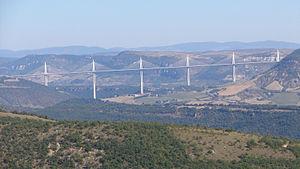
Un Grand Site Occitanie est un lieu promu comme ayant un intérêt touristique majeur dans la région Occitanie.
Un ouvrage d’art est une construction de grande importance et de grande taille appartenant a l'une au moins de ces catégories :
Le génie civil représente l'ensemble des techniques de constructions civiles. Les ingénieurs civils ou ingénieurs en génie civil s’occupent de la conception, la réalisation, l’exploitation et la réhabilitation d’ouvrages de construction et d’infrastructures dont ils assurent la gestion afin de répondre aux besoins de la société, tout en assurant la sécurité du public et la protection de l’environnement. Très variées, leurs réalisations se répartissent principalement dans cinq grands domaines d’intervention : structures, géotechnique, hydraulique, transport, et environnement.
Un édifice est un ouvrage bâti en travaux d'art de la construction. Il est synonyme de bâtiment ou de monument. Le terme n'est pourtant souvent employé qu'en parlant des temples, des palais et autres grands bâtiments publics. On élève un édifice quand on construit un bâtiment « Le bâtiment, c'est tout ce qu'on bâtit; une cabane est un petit bâtiment; une caserne en peut être un grand. L'édifice suppose plus d'art, plus de grandeur, d'élévation, des matériaux plus solides. Un marché public qui n'a presque pas de hauteur, n'est qu'un grand bâtiment; l'église des Invalides est un édifice. Le monument est ce qui sert à instruire la postérité, ce qui reste comme une marque de la grandeur des peuples ou des hommes », etc.
Norman Foster, baron Foster of Thames Bank, né le 1ᵉʳ juin 1935 à Manchester, est un architecte britannique. Émule de Buckminster Fuller, Foster est l'un des principaux représentants de l'architecture high-tech avec, entre autres, Richard Rogers.
L'architecture est l'art majeur de concevoir des espaces et de bâtir des édifices, en respectant des règles de construction empiriques ou scientifiques, ainsi que des concepts esthétiques, classiques ou nouveaux, de forme et d'agencement d'espace, en y incluant les aspects sociaux et environnementaux liés à la fonction de l'édifice et à son intégration dans son environnement, quelle que soit cette fonction : habitable, sépulcrale, rituelle, institutionnelle, religieuse, défensive, artisanale, commerciale, scientifique, signalétique, muséale, industrielle, monumentale, décorative, paysagère, voire purement artistique.
L'histoire de l'architecture est une subdivision de l' histoire de l'art qui étudie l'évolution historique de l' architecture d'une façon différente de l'histoire de la construction, c'est-à-dire qu'elle étudie ses principes d'arrangement, ses idées d' associations symboliques mises en place dans les réalisations concrètes plutôt que pour la construction uniquement l' aspect ornemental des matériaux et leur provenance géographique.